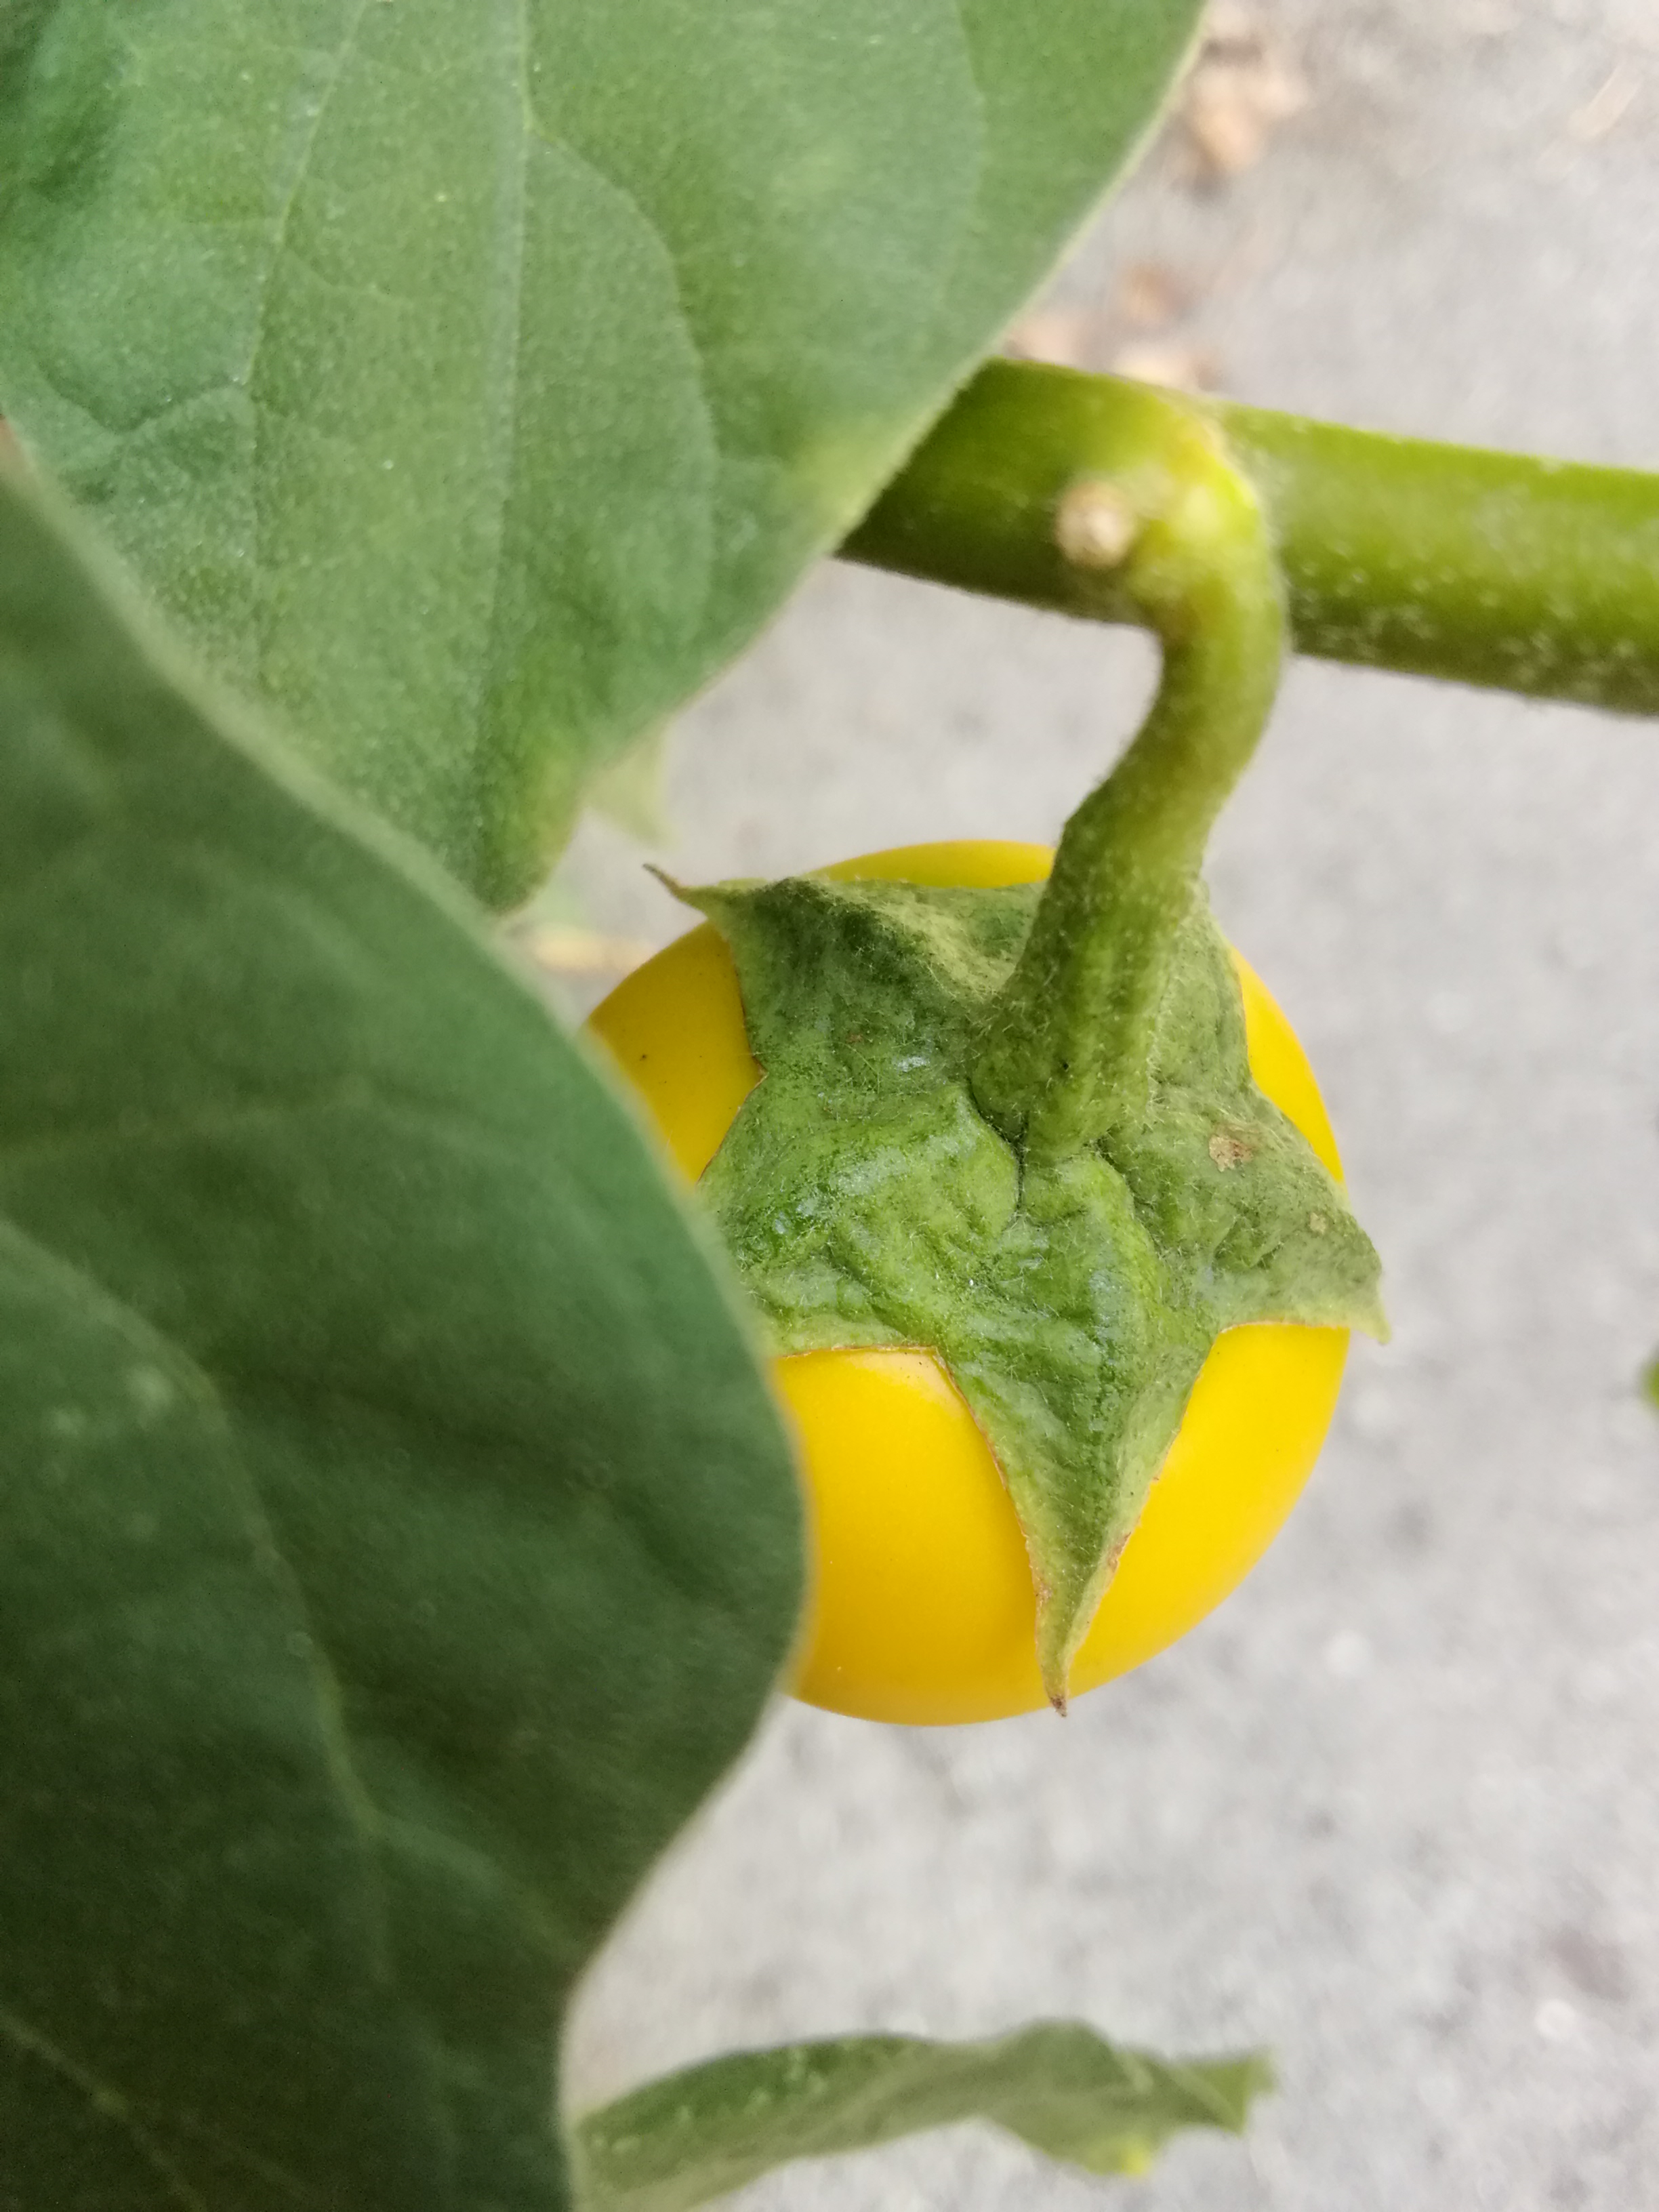
nature, plant, vegetable, leaf, flower, flowering plant, capsicum, nightshade family, food, bell pepper, fruit, bell peppers and chili peppers, produce, tomatillo, solanum